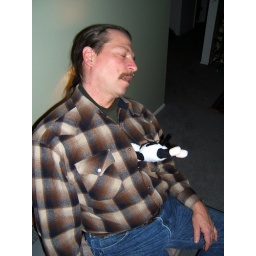
Struck by a flying cow